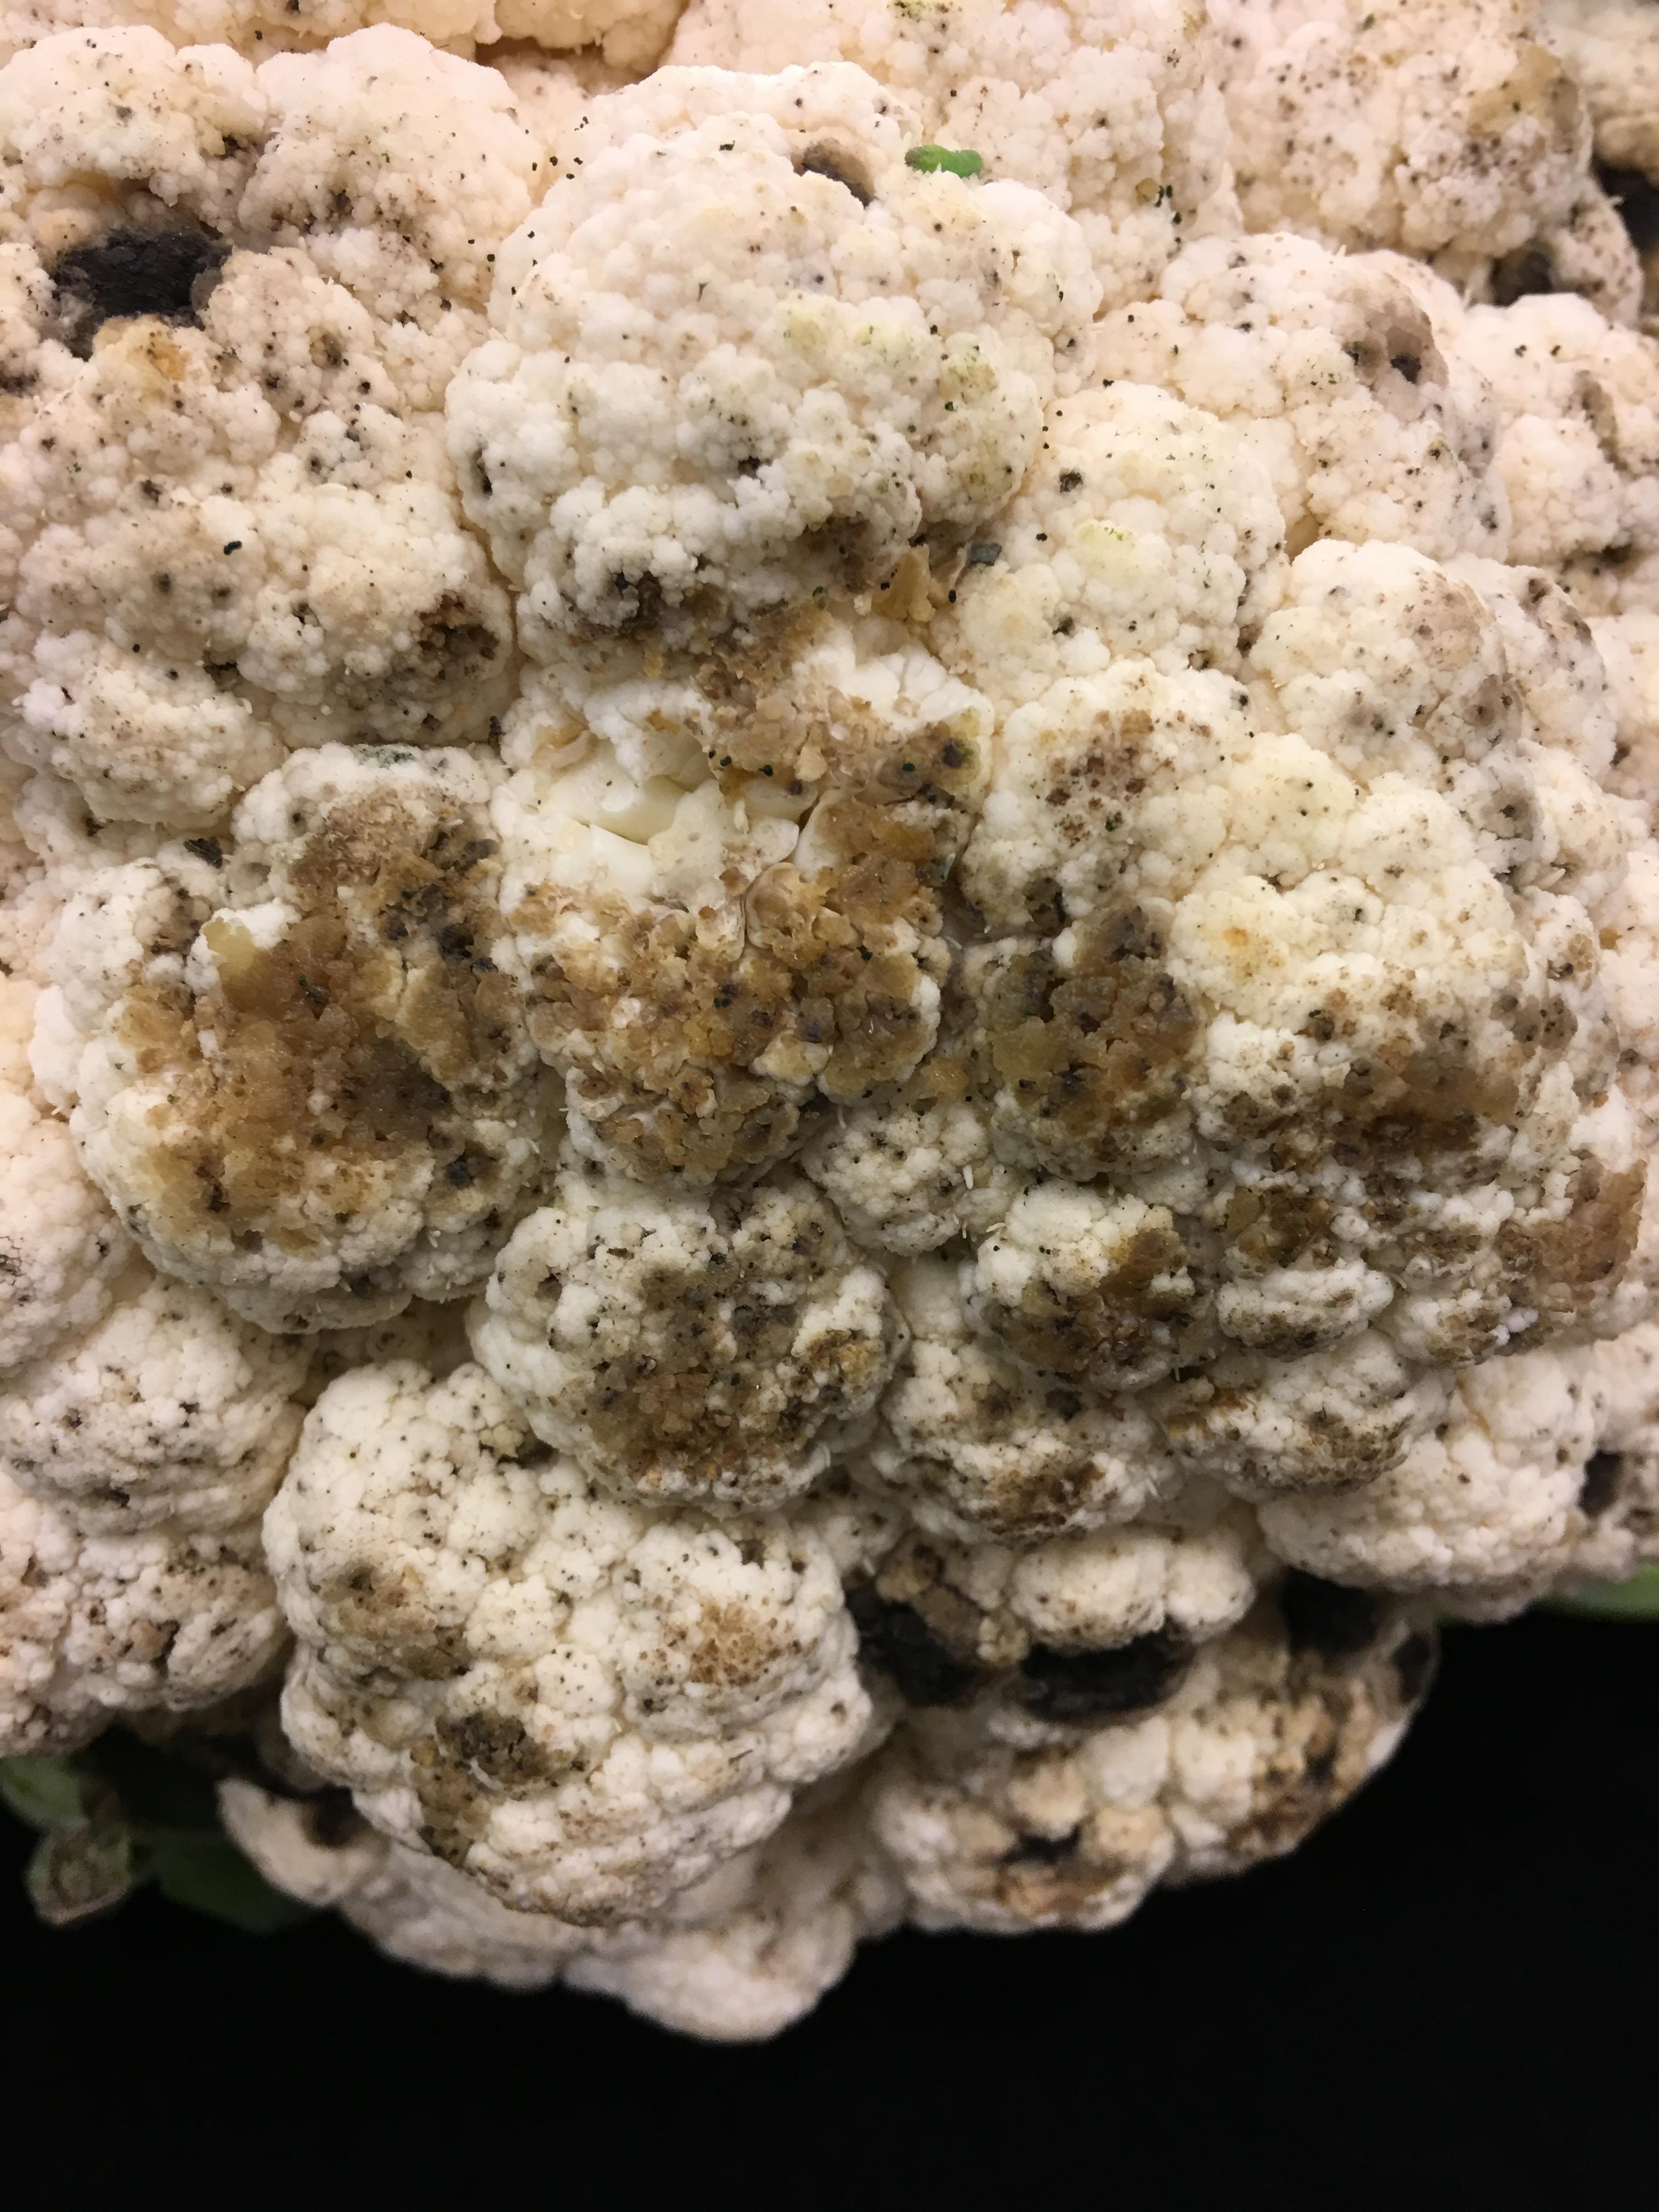
Plant: Cauliflower
Disease: cauliflower bacterial soft rot